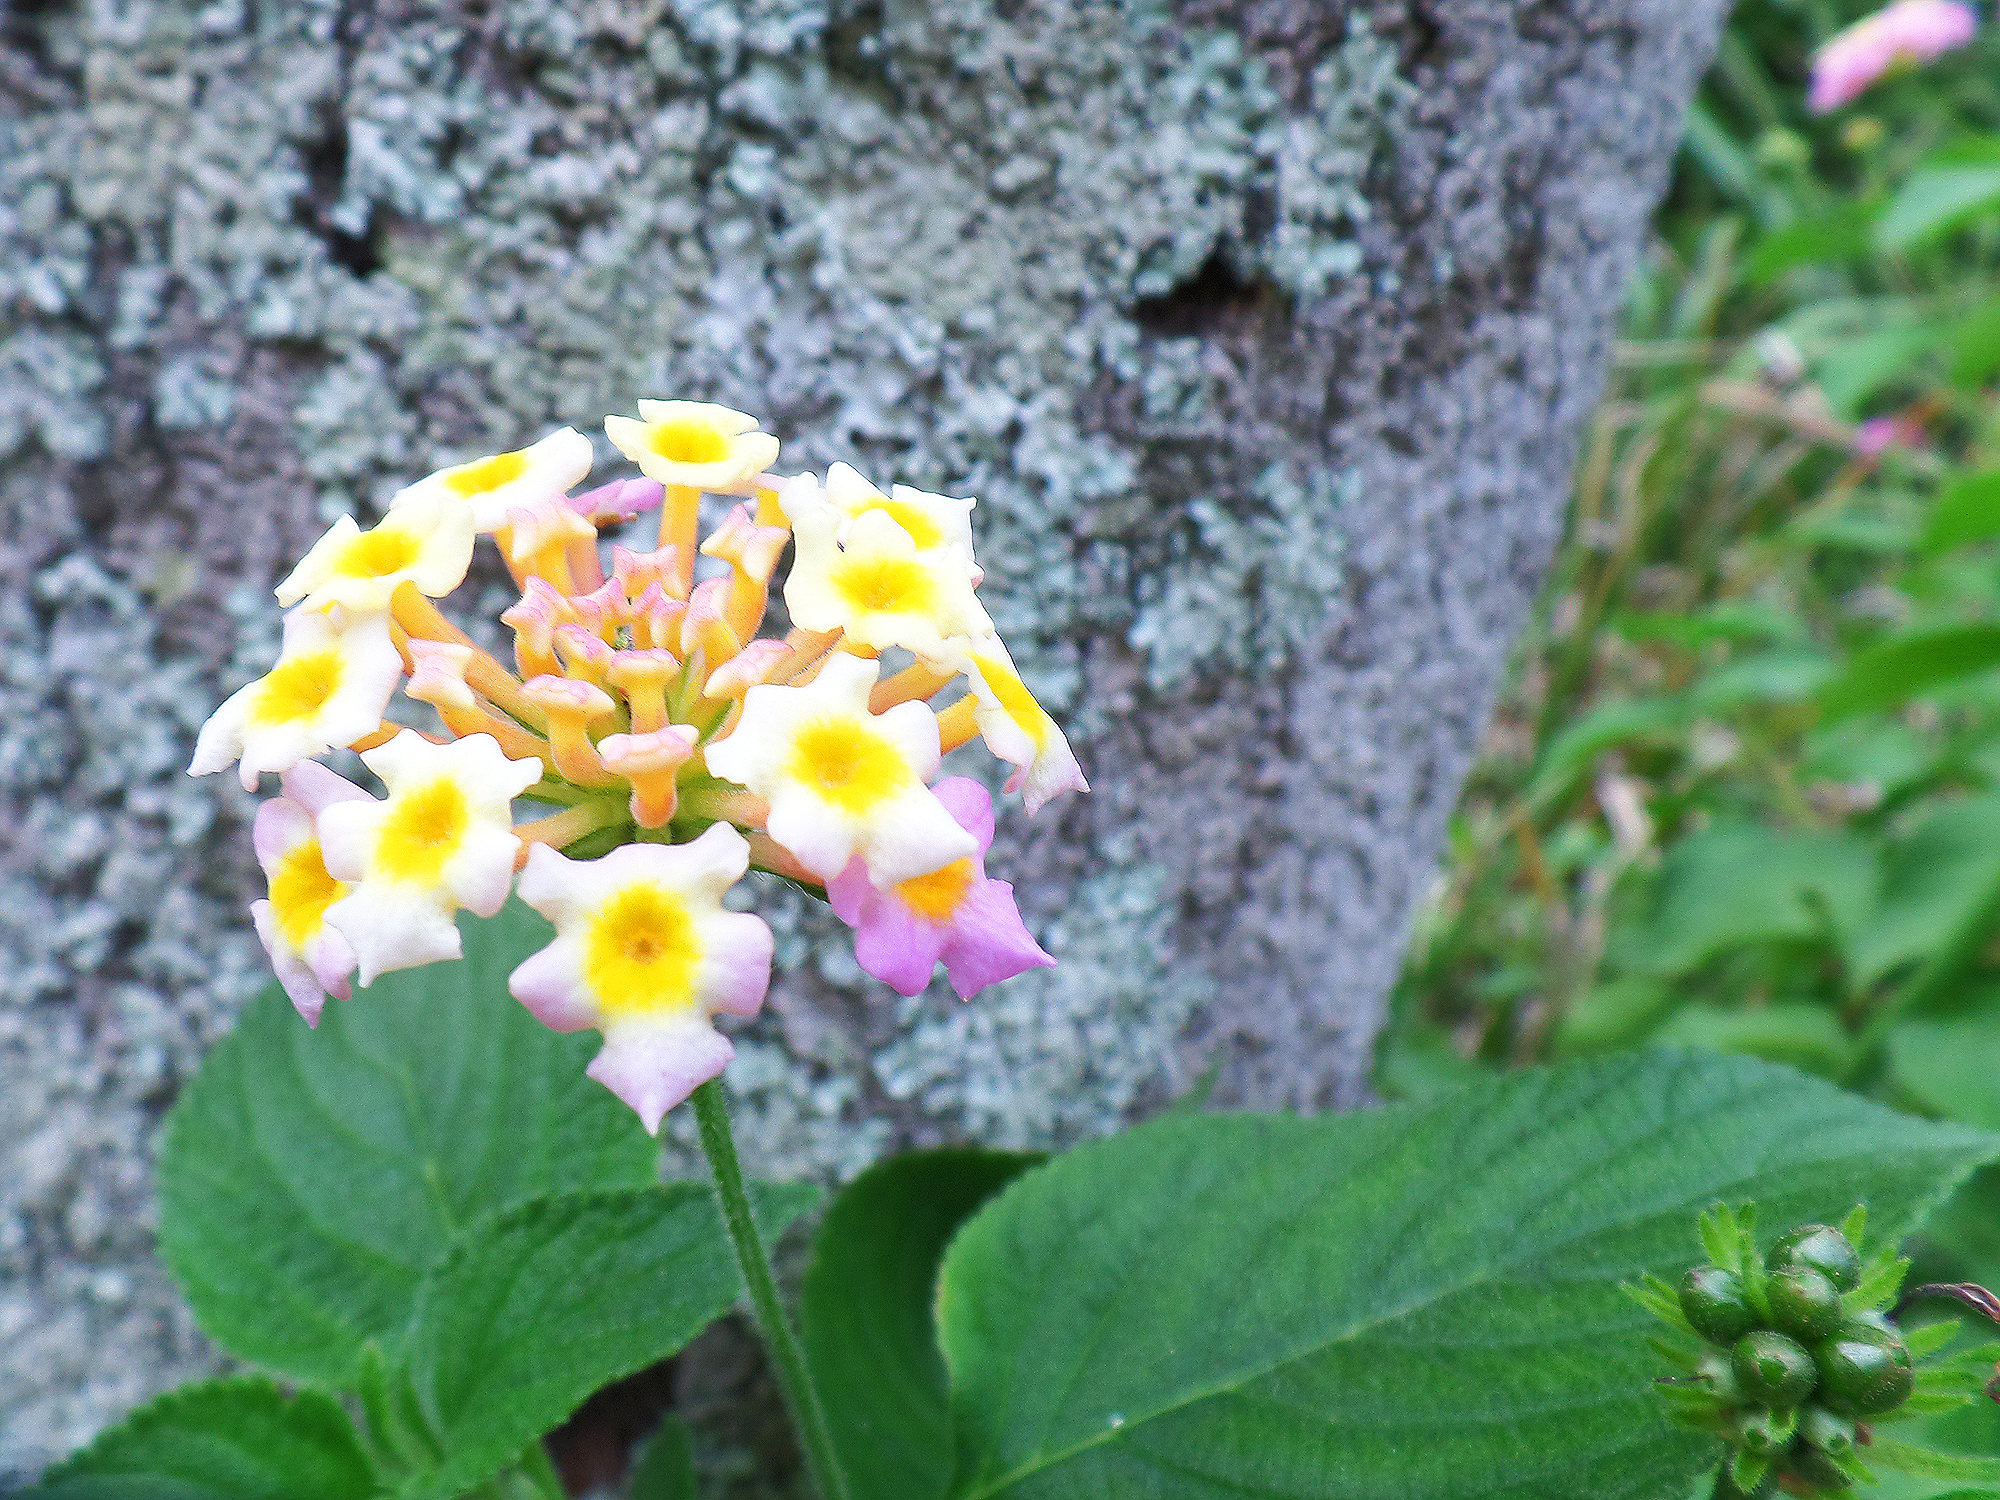
beach, blossom, plant, leaf, flower, petal, macro, botany, flora, wildflower, flowers, australia, nsw, bendalongpoint, macro photography, flowering plant, lantana camara, annual plant, land plant